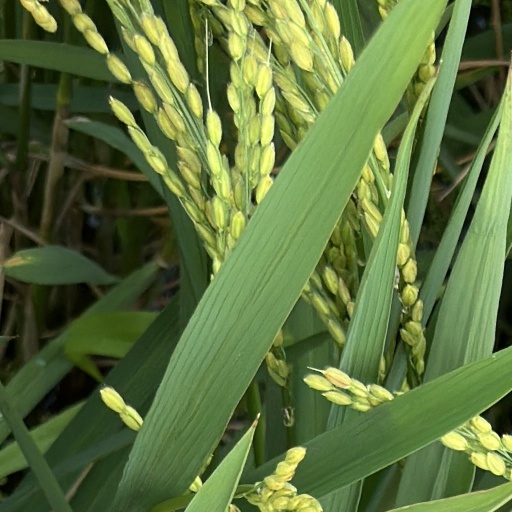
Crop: rice